Poetry of Maya Angelou

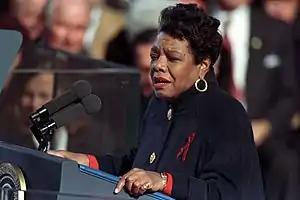
Maya Angelou, reciting her poem, "On the Pulse of Morning", at the 1993 inauguration of President Bill Clinton

Maya Angelou, an African-American writer who is best known for her seven autobiographies, was also a prolific and successful poet. She has been called "the black woman's poet laureate", and her poems have been called the anthems of African Americans. Angelou studied and began writing poetry at a young age, and used poetry and other great literature to cope with trauma, as she described in her first and most well-known autobiography, "I Know Why the Caged Bird Sings". She became a poet after a series of occupations as a young adult, including as a cast member of a European tour of "Porgy and Bess", and a performer of calypso music in nightclubs in the 1950s. Many of the songs she wrote during that period later found their way to her later poetry collections. She eventually gave up performing for a writing career.